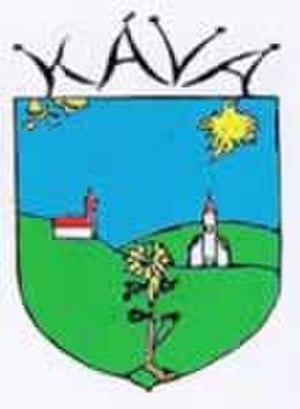
Káva est un village et une commune du comitat de Pest en Hongrie.